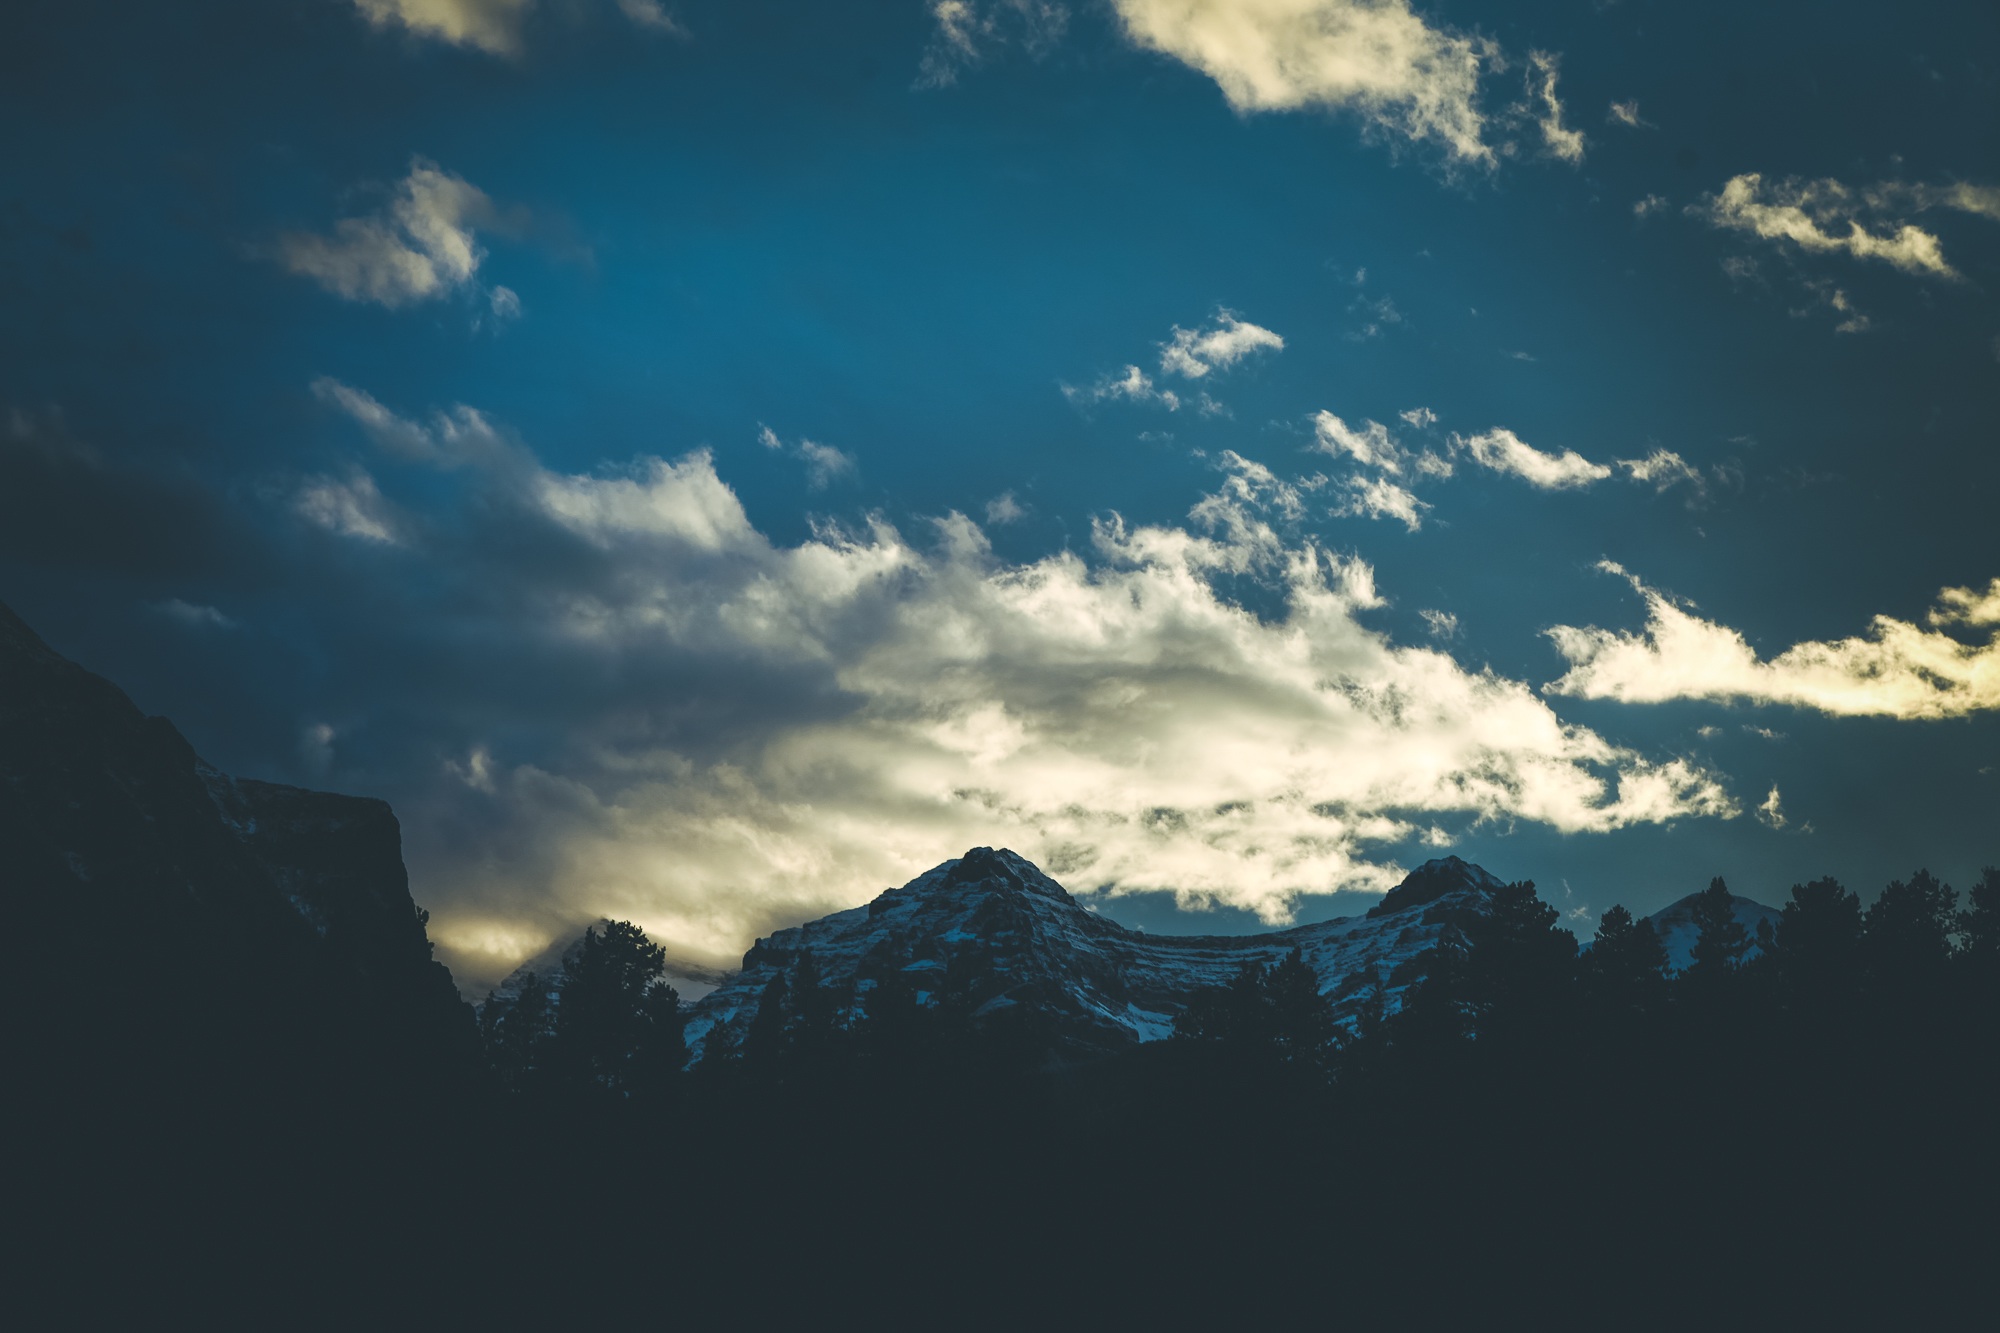
horizon, mountain, cloud, sky, sunrise, sunlight, morning, dawn, atmosphere, mountain range, dusk, evening, cumulus, meteorological phenomenon, mountainous landforms